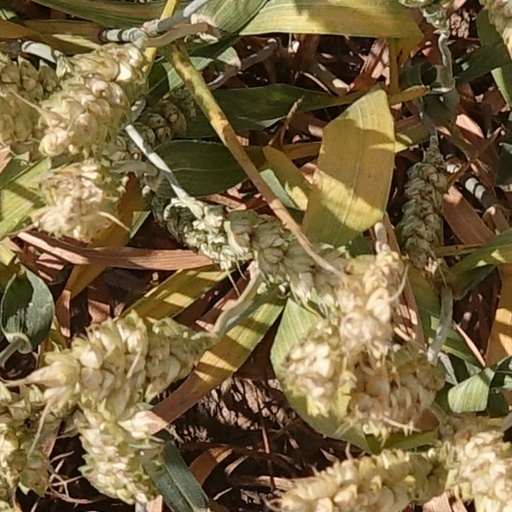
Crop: wheat